DRG Class 03

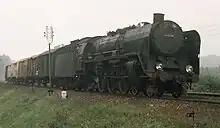
An 03 running in Poland as PKP No. Pm2-34, today preserved at Warsaw, near Toruń with a northbound freight; 1976

35 03 pacifics went to Poland after World War 2, along with ten streamlined 03.10s. The Polish version of the Class 03, the Pm2 (running number 34), can be seen at the railway museum in Warsaw.